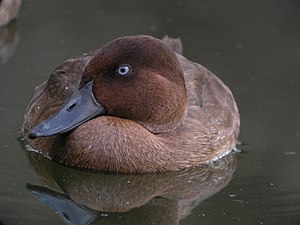
Madagaskar hvidøjet and
Madagaskar hvidøjet and er en dykand, der lever på det nordlige Madagaskar.